Rainforest

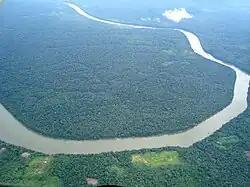
Aerial view of the Amazon rainforest, taken from a plane.

Tropical rainforests provide timber as well as animal products such as meat and hides. Rainforests also have value as tourism destinations and for the ecosystem services provided. Many foods originally came from tropical forests, and are still mostly grown on plantations in regions that were formerly primary forest. Also, plant-derived medicines are commonly used for fever, fungal infections, burns, gastrointestinal problems, pain, respiratory problems, and wound treatment. At the same time, rainforests are usually not used sustainably by non-native peoples but are being exploited or removed for agricultural purposes.